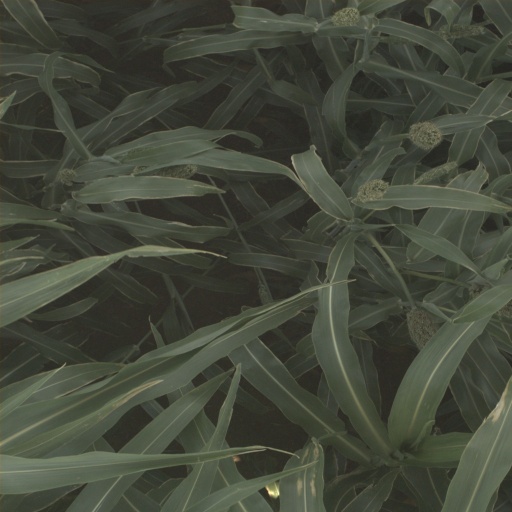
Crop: sorghum